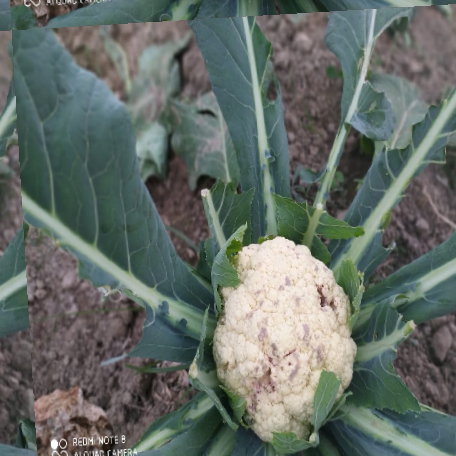
Label: Bacterial spot rot